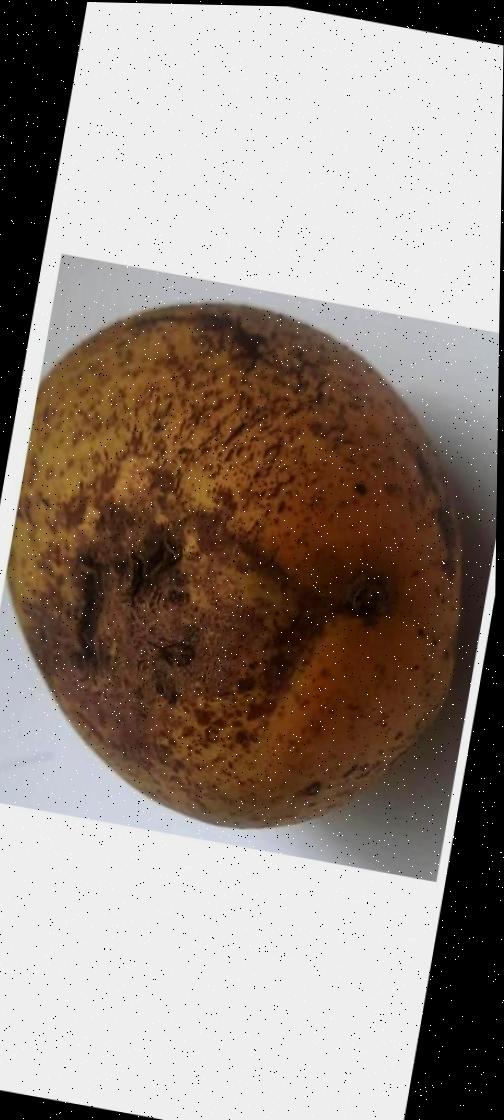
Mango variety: Ashshina Classic